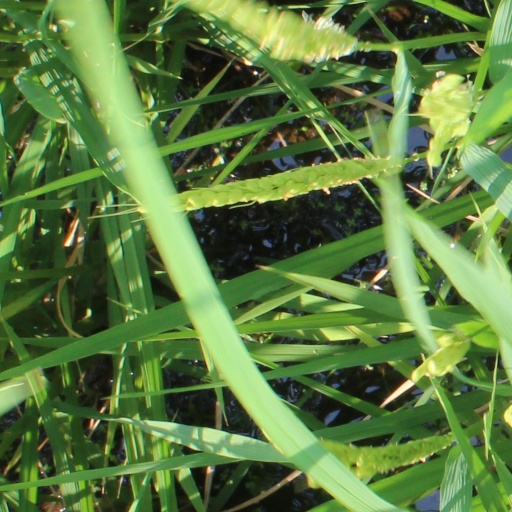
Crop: rice